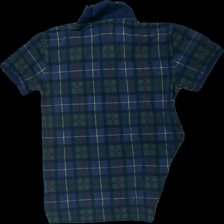
View: back
Type: T-shirt
Category: Men
Brand: Polo
Colors: Blue, Green, Yellow, Multicolor
Material: 100% cotton
Pattern: Checkered print
Cut: Regular
Size: L
Season: All
Price range: <50
Recommended usage: Export
Comment: washed out